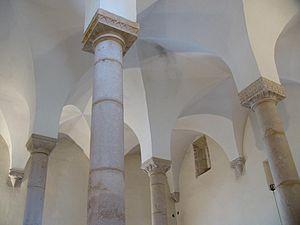
Tomar est une ville du Portugal. Située sur les rives du Nabão, la ville s'étend sur 351,2 km² et regroupe environ 40 000 habitants.
La Synagogue de Tomar est une synagogue située dans le centre historique de la ville de Tomar au Portugal.